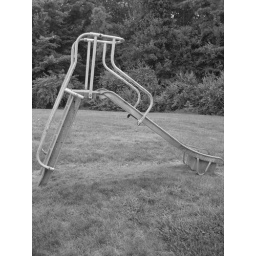
slide in black and white